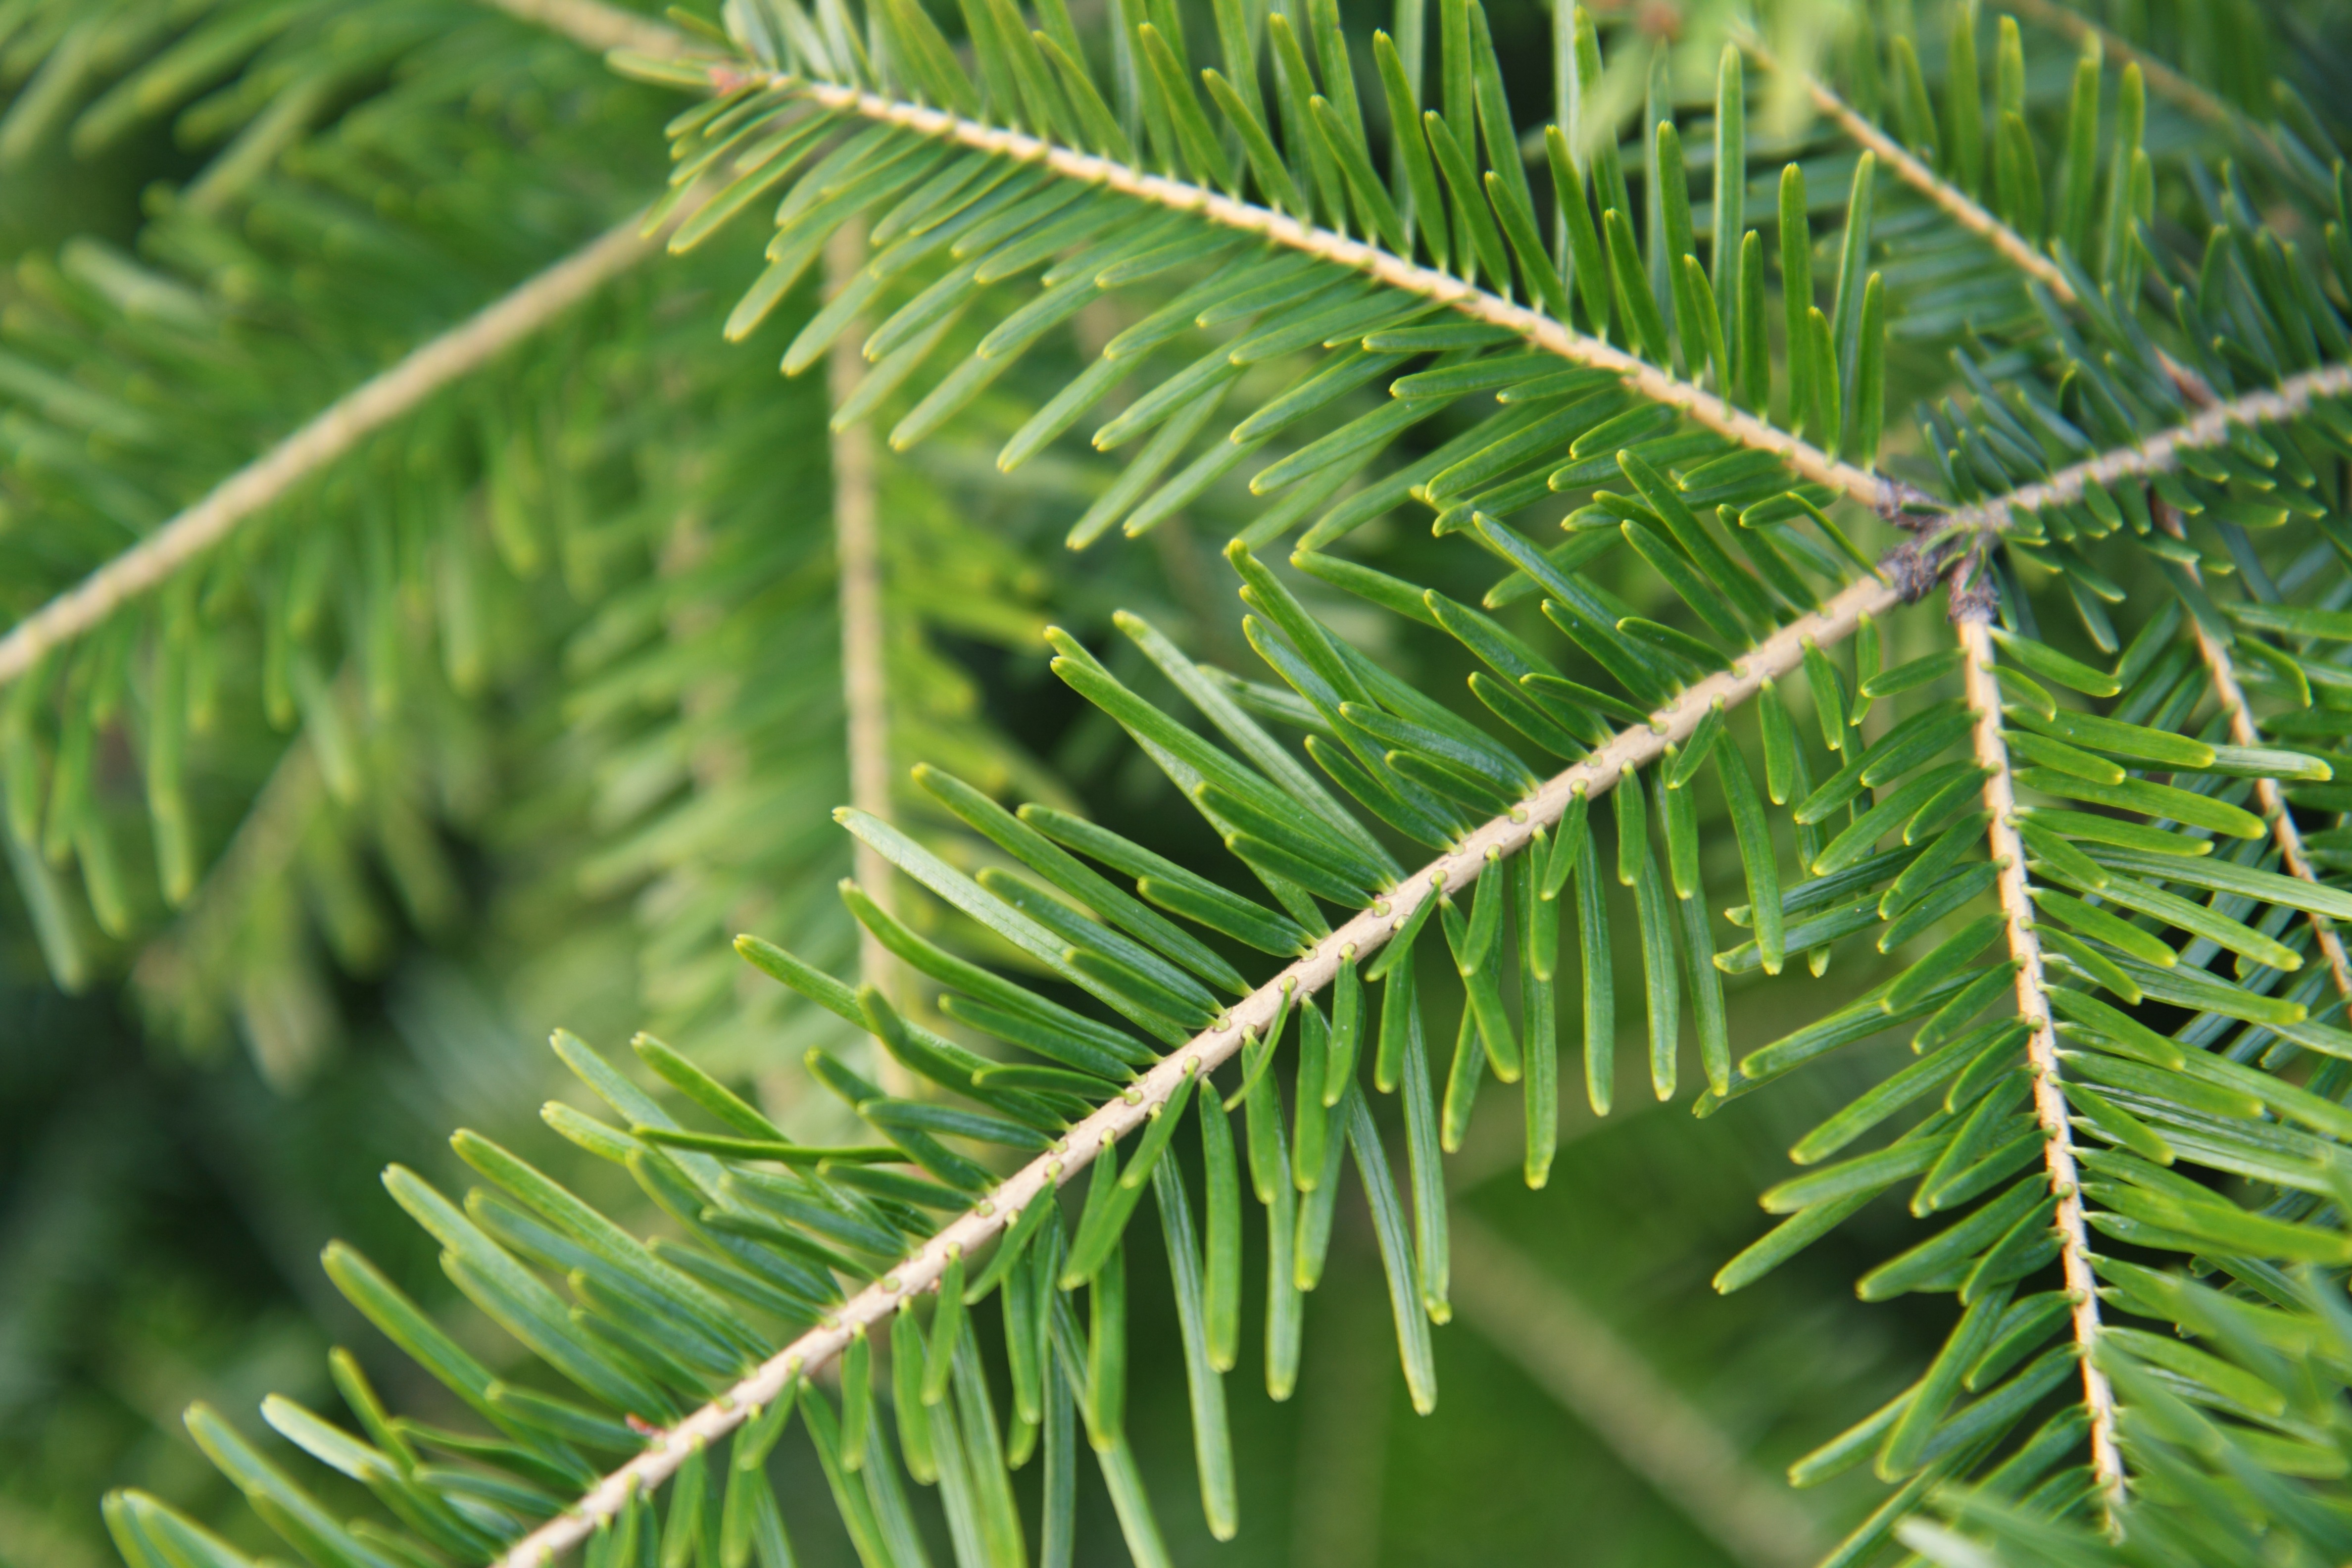
tree, nature, branch, needle, plant, leaf, flower, green, evergreen, botany, christmas, fir, close, flora, twig, conifer, background, spruce, vegetation, branches, needles, xmas, larch, ecosystem, pine family, plant stem, woody plant, temperate coniferous forest, land plant, arecales